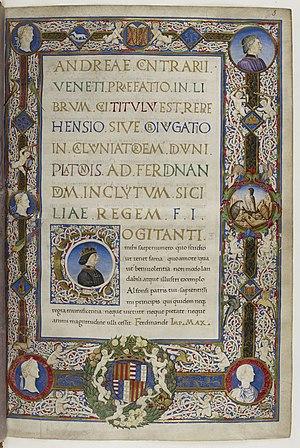
Cola Rapicano est un enlumineur actif à Naples entre 1451 et 1488, né à une date inconnue à Amantea et mort à Naples en 1488.